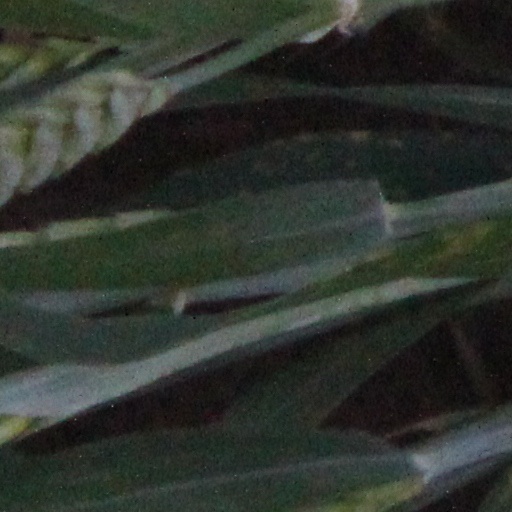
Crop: wheat